The Professionals (TV series)

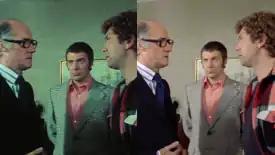
Original footage - left; re-mastered footage by the Network imprint – right.

Contrary to popular belief, the original release on VHS was not blocked by Martin Shaw. According to Dave Matthews' website, Shaw had already signed the video release agreement, it was the repeat fee amount offered by LWT that he objected to.